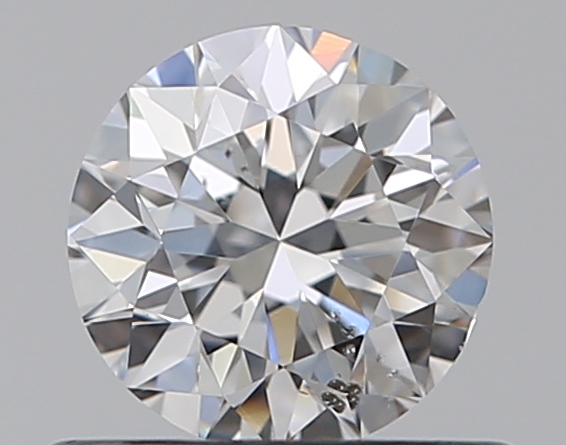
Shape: round
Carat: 0.5
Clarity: SI2
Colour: E
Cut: VG
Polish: EX
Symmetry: VG
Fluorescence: N
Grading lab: GIA
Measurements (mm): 4.93 x 4.99 x 3.22